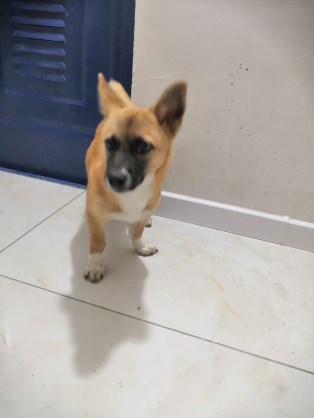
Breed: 3336-n000121-chinese_rural_dog